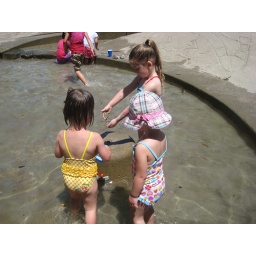
3 girls in the water